Hanson Dowell

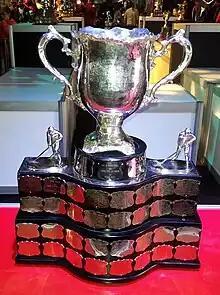
Silver bowl trophy with two large handles, mounted on a wide black plinth engraved with team names on silver plates.

Dowell was elected second vice-president of the CAHA in April 1940, and became the first person from the Maritimes to serve on the CAHA executive. The CAHA and the Amateur Hockey Association of the United States (AHAUS) agreed to form a new governing body known as the International Ice Hockey Association, and invited the British Ice Hockey Association to join. CAHA president W. G. Hardy stated the new body was to promote and to govern international hockey since the Ligue Internationale de Hockey sur Glace (LIHG) had become inactive during World War II. A constitution for the new association was delegated to a committee including Dowell and future CAHA president W. B. George.